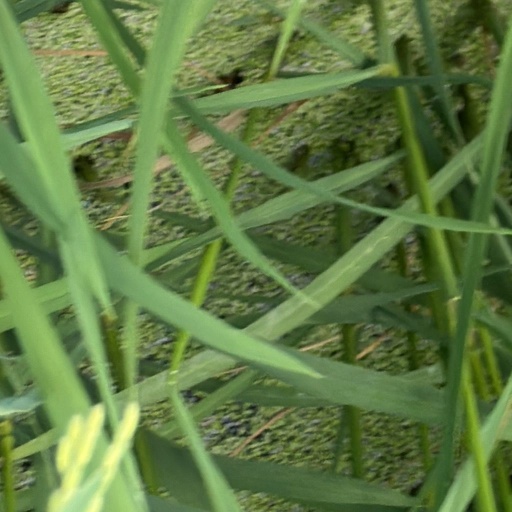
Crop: rice